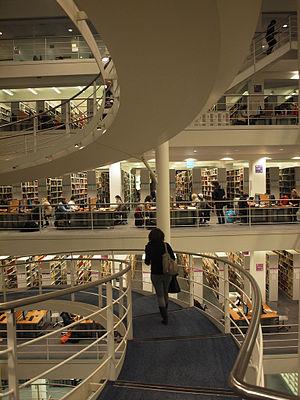
Le « Golden Triangle » est un groupe non-officiel des six universités britanniques les plus élitaires, situées dans les villes de Cambridge, Londres et Oxford. Ce groupe inclut :